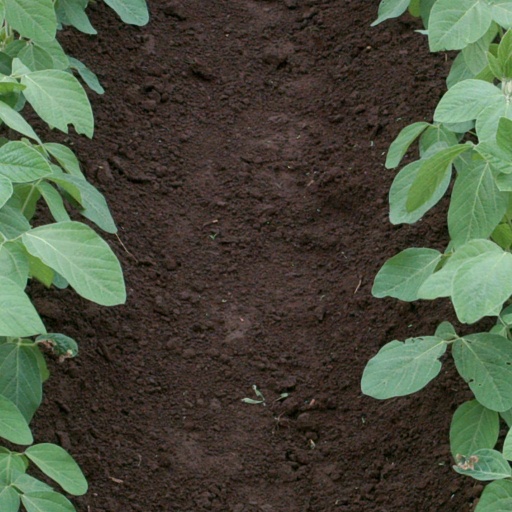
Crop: soybean